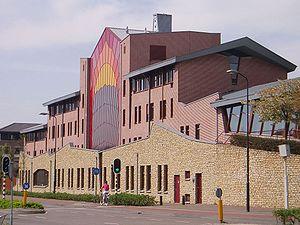
Mairie de Reusel-De Mierden
Reusel-De Mierden est une commune des Pays-Bas de la province du Brabant-Septentrional.